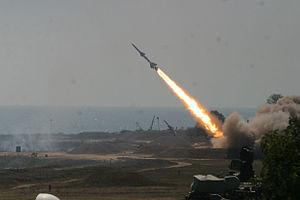
Le S-75 Dvina est l’un des premiers systèmes de missile sol-air guidé par radar mis en service par l’Union soviétique.